Martina Sorbara

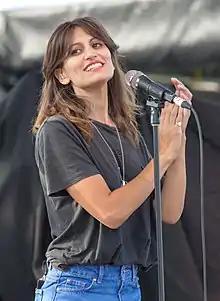
Sorbara performing with Dragonette at the 2013 Festival of Friends

Martina Sorbara (born November 13, 1978) is a Canadian singer-songwriter. Initially the frontwoman of the band Dragonette, it is now Sorbara's solo project.